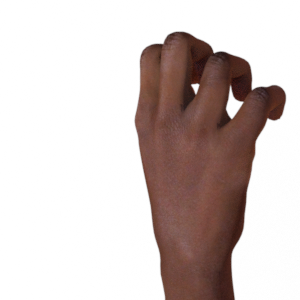
Label: rock